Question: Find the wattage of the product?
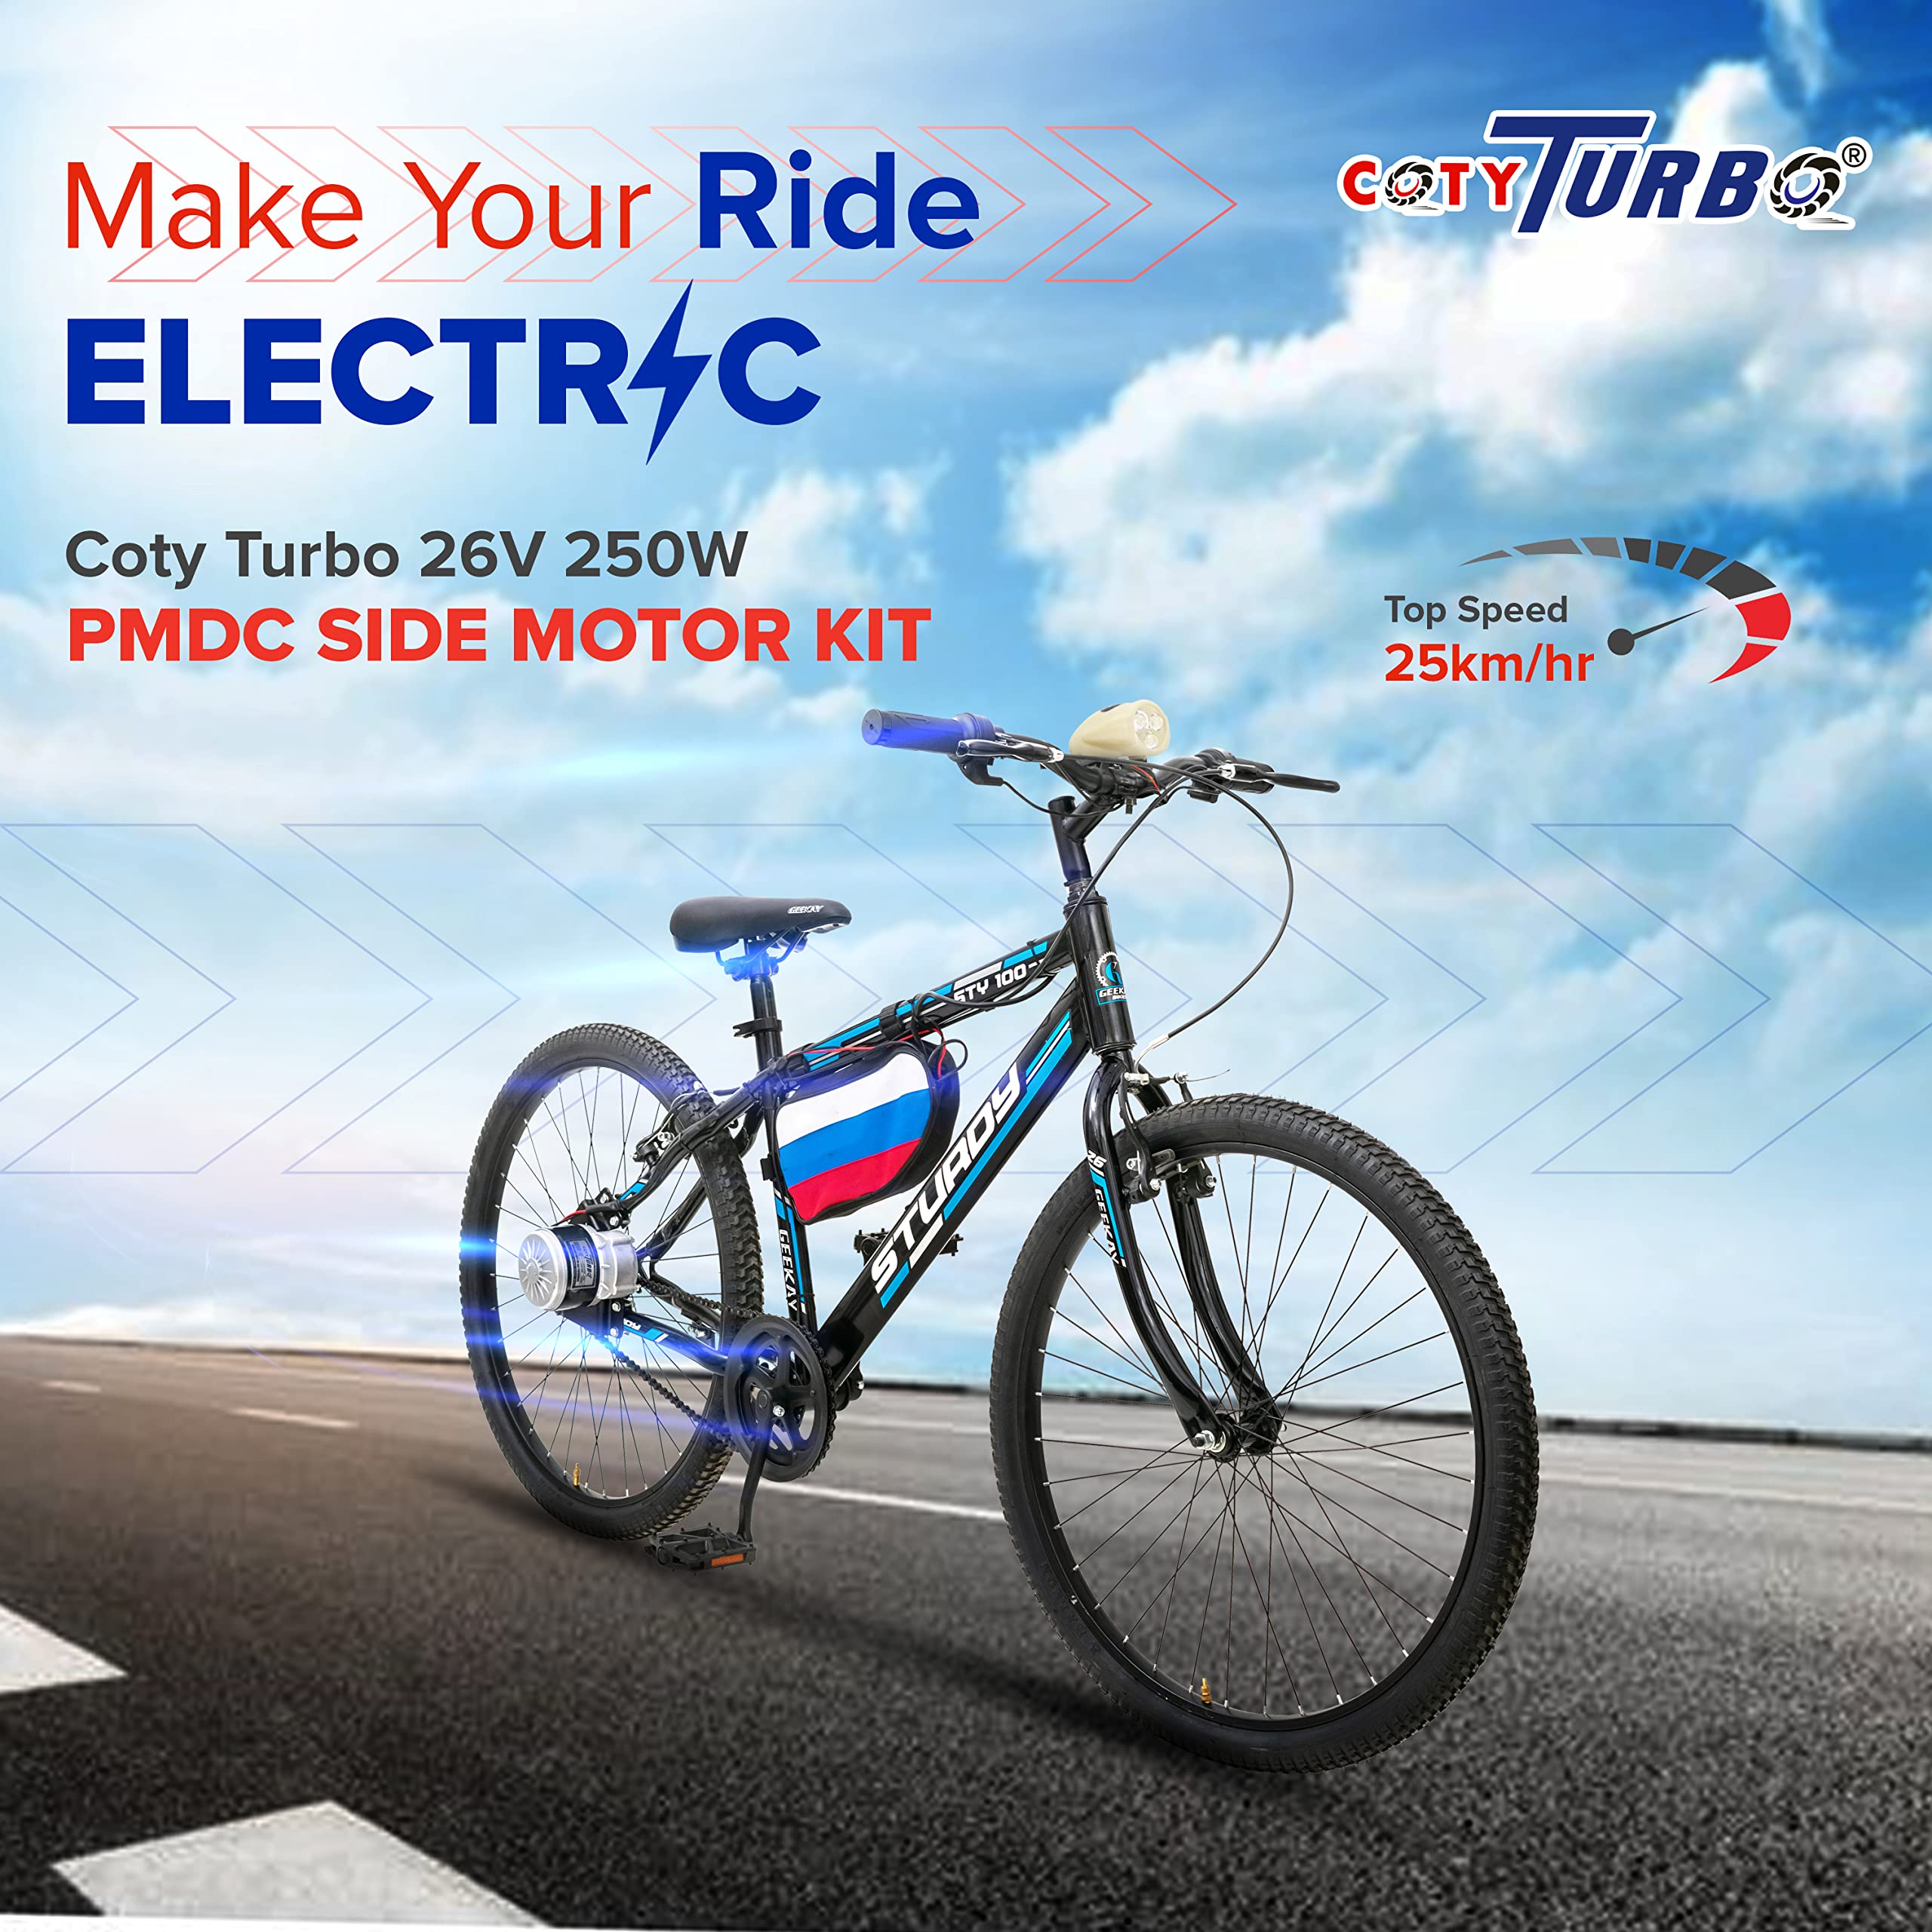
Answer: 250.0 watt